Dr. Jekyll and Mr. Hyde (1931 film)

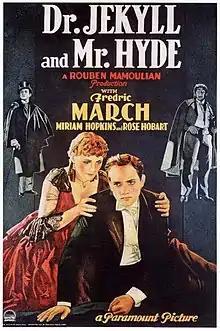
Theatrical release poster

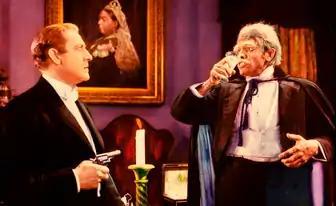
Wally Westmore's make-up transformed Fredric March's Doctor Jekyll into the grotesquely simian Mr Hyde.

Dr. Jekyll and Mr. Hyde is a 1931 American pre-Code horror film, directed by Rouben Mamoulian and starring Fredric March, who plays a possessed doctor who tests his new formula that can unleash people's inner demons. The film is an adaptation of "Strange Case of Dr. Jekyll and Mr. Hyde", the 1886 Robert Louis Stevenson tale of a man who takes a potion which turns him from a mild-mannered man of science into a homicidal maniac. The film was a critical and commercial success upon its release. Nominated for three Academy Awards, March won the award for Best Actor, sharing the award with Wallace Beery for "The Champ".